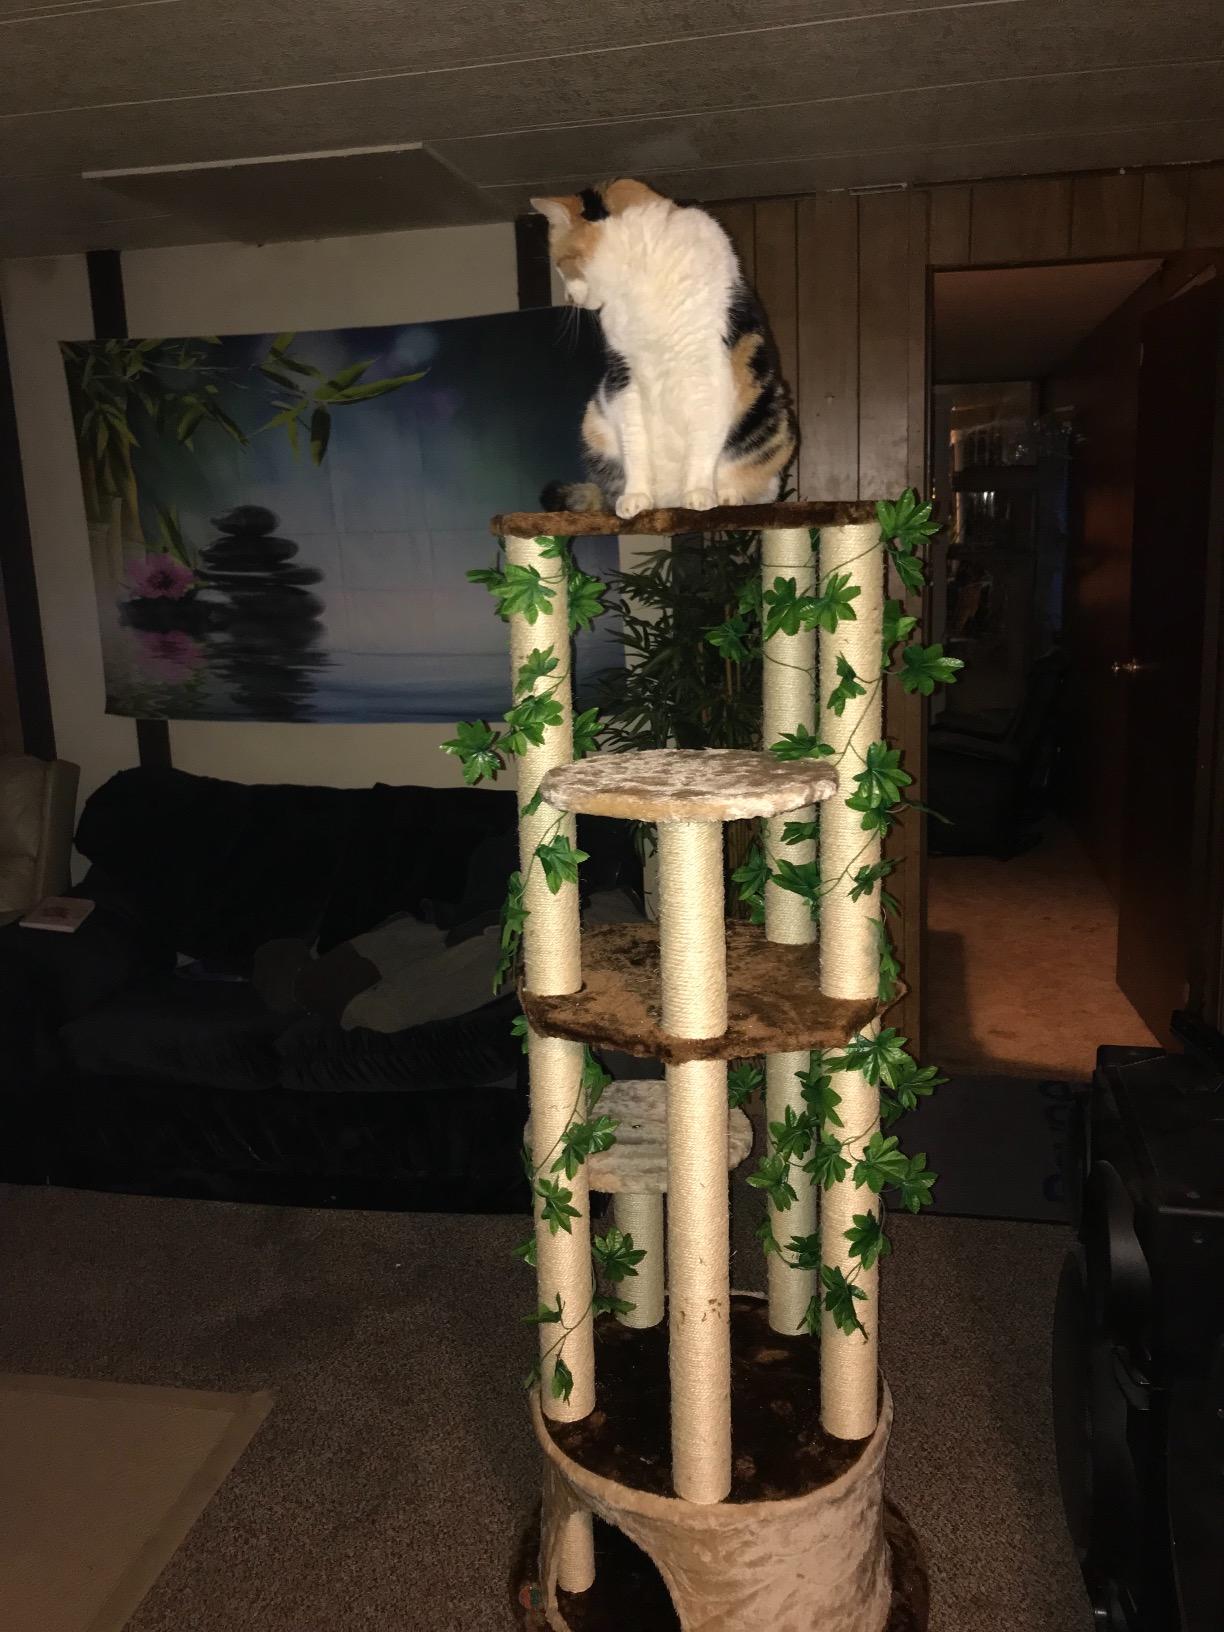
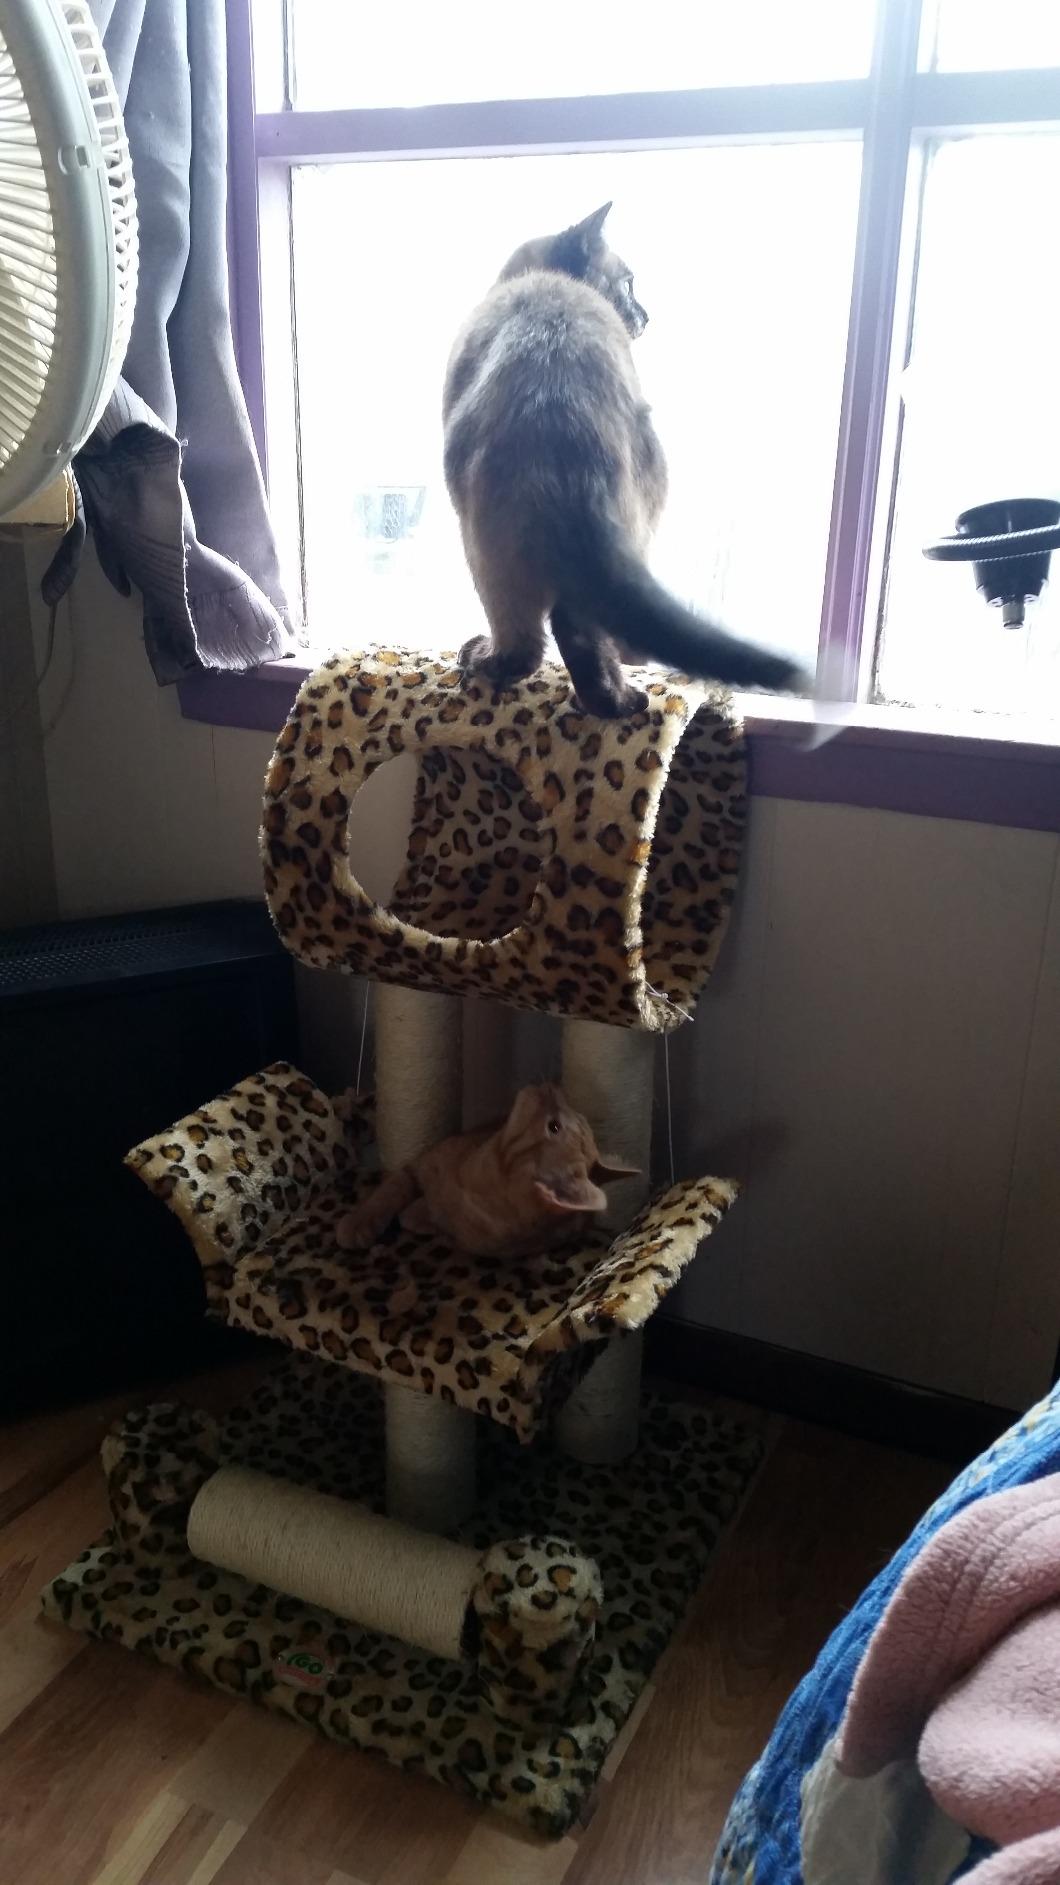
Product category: items_cat tree
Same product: no